A Nyein Phyu

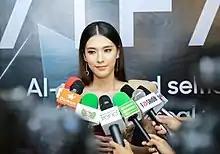
Phyu in 2019

A Nyein Phyu (born 24 April 1996) is a Burmese actress, model and dancer. She began her entertainment career as a dancer and had her breakthrough in films in 2013.